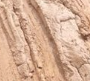
Surface type: ground